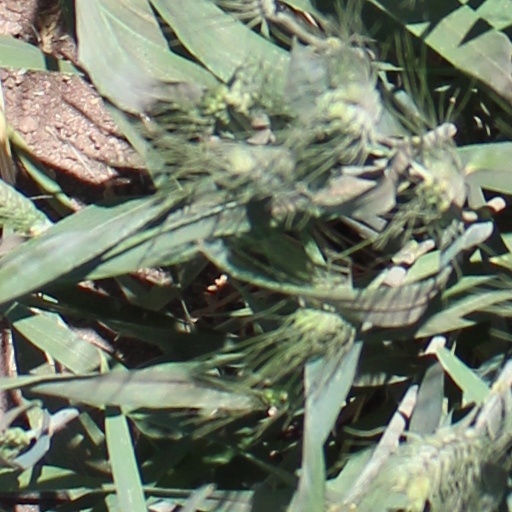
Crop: wheat